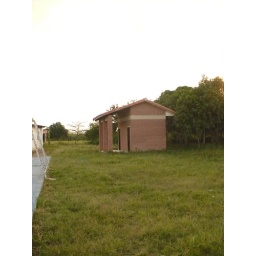
bathroom ready to use when they have water in Paisaje